List of Italian supercentenarians

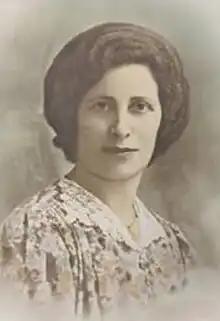
Emma Morano (1899–2017) is the oldest Italian ever recorded and was the oldest person in the world for about a year. Pictured in 1943, aged 43.

Italian supercentenarians are citizens, residents or emigrants from Italy who have attained or surpassed 110 years of age. , the Gerontology Research Group (GRG) had validated the longevity claims of 151 Italian supercentenarians, the majority of whom were women. The oldest Italian ever is Emma Morano, who was also the last living person born before the year 1900. As of , the oldest living person in Italy is Lucia Laura Sangenito born on 22 November 1910 in Campania, aged .